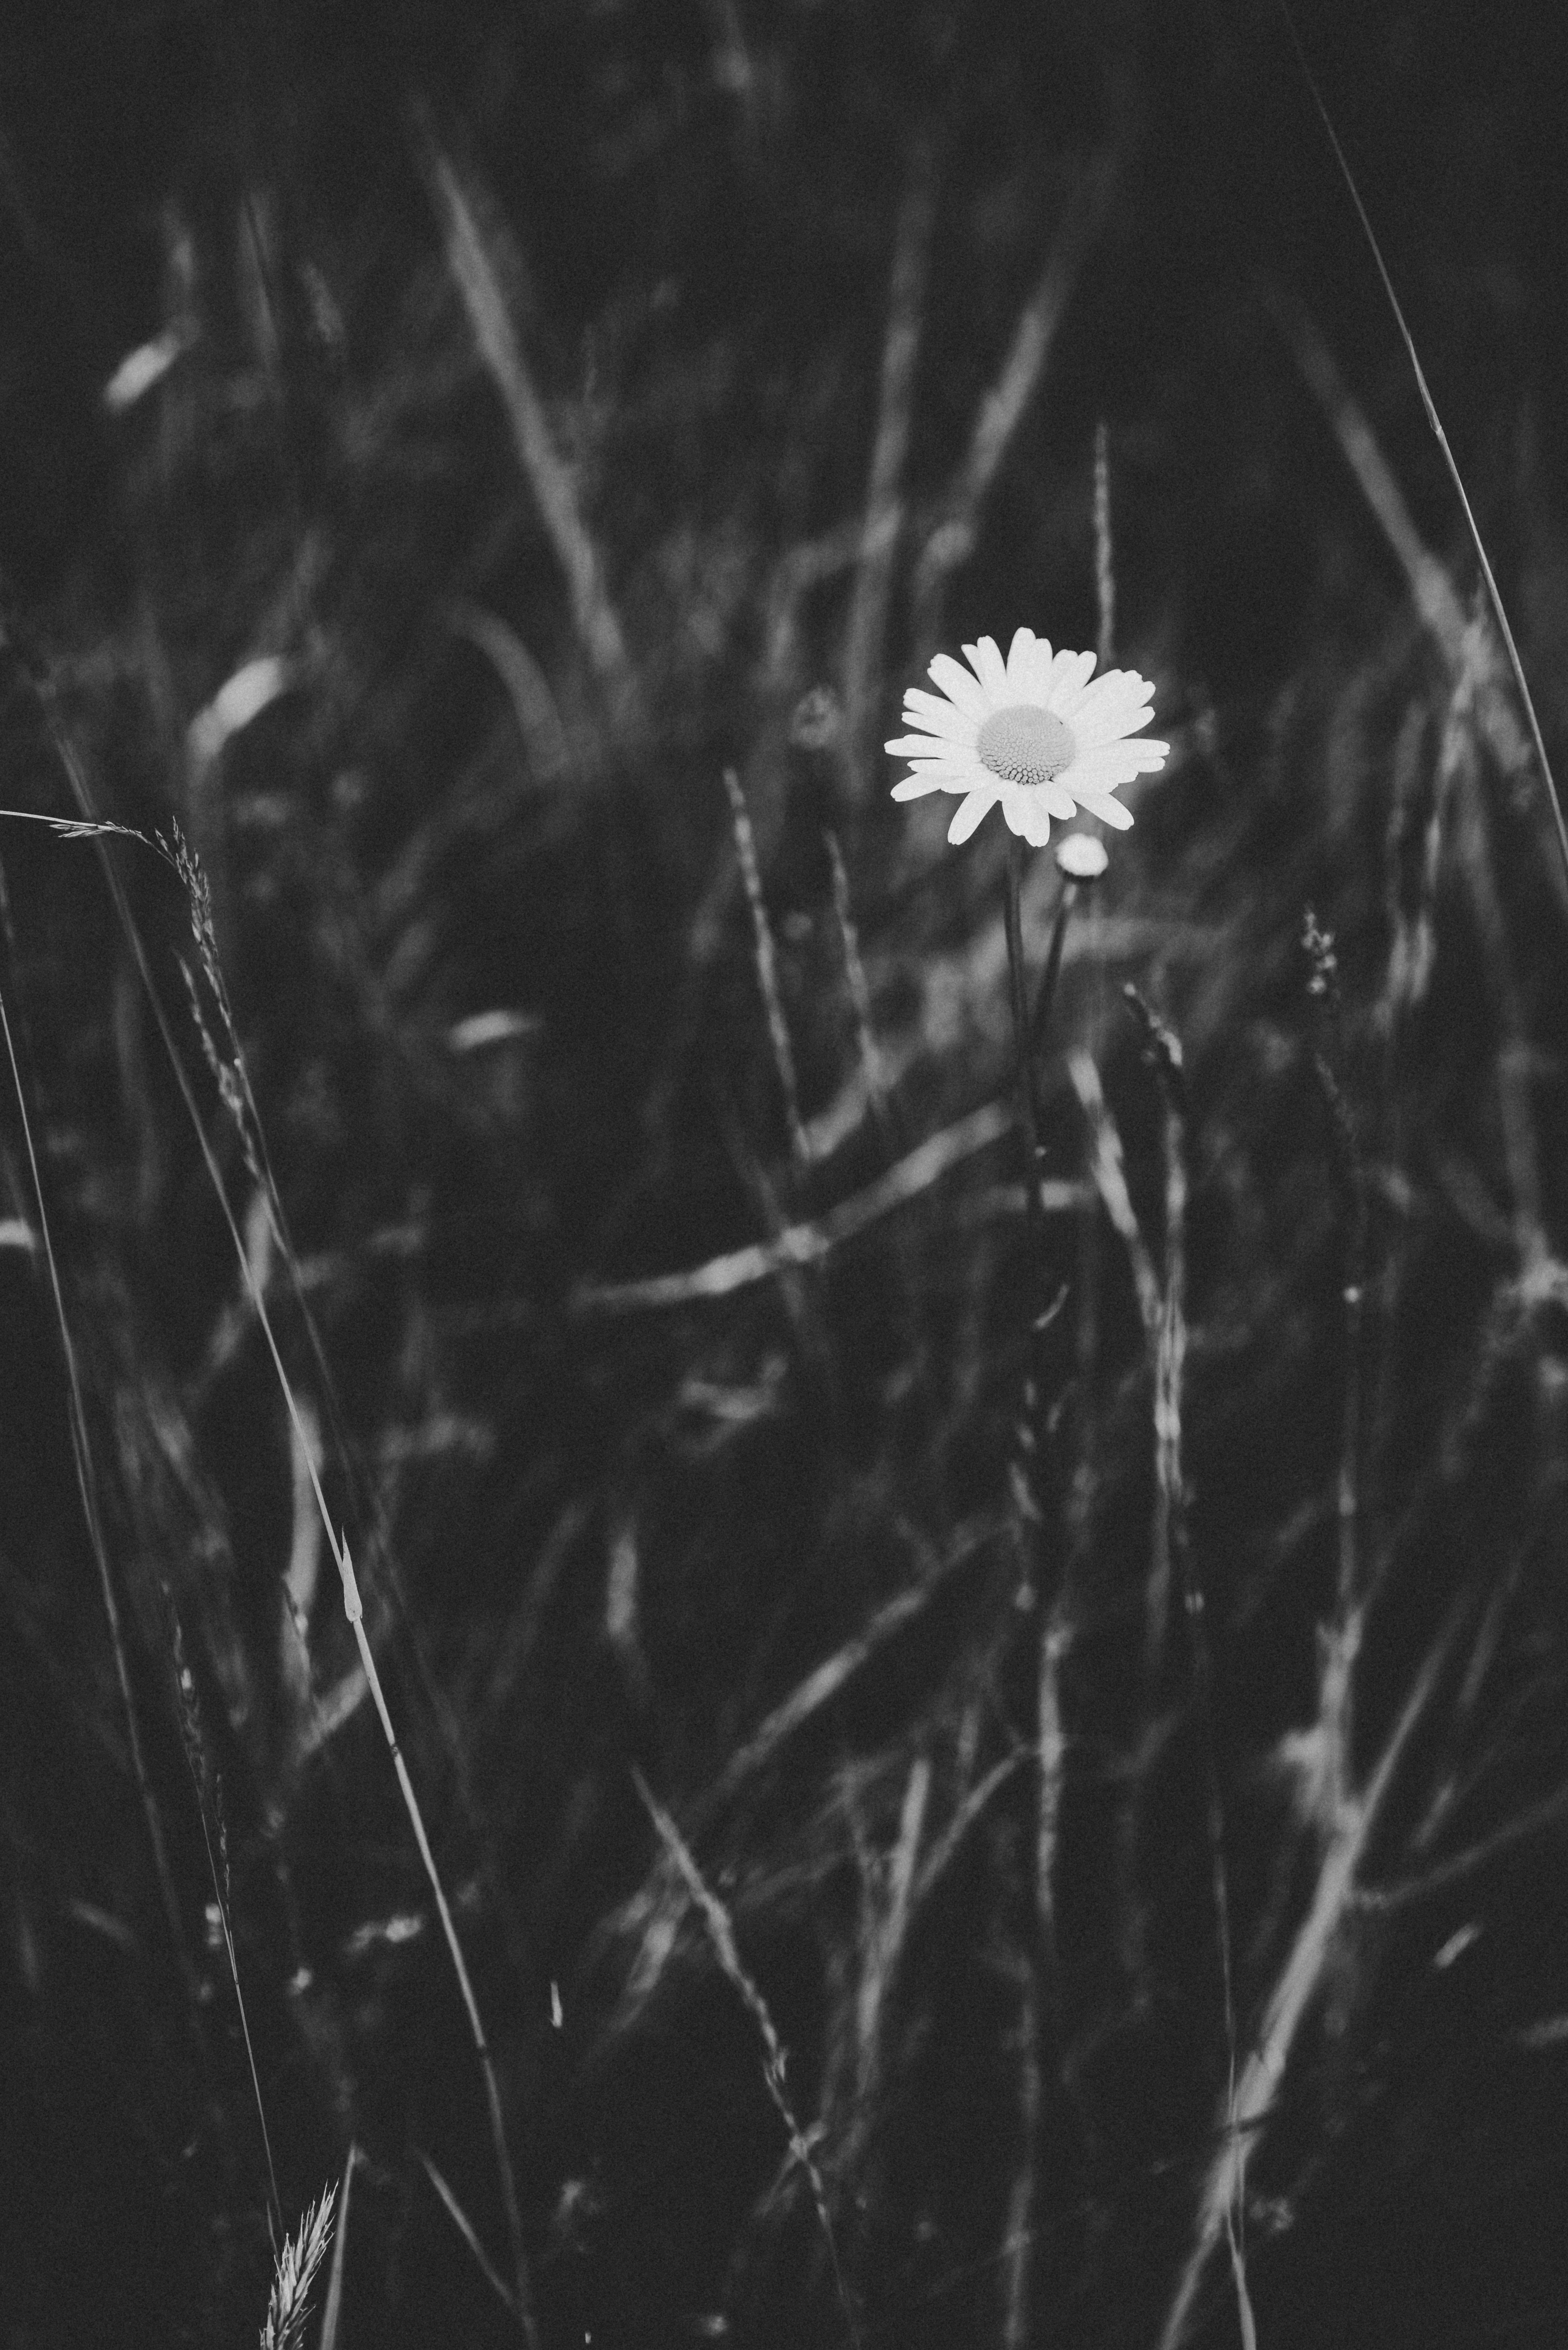
grass, branch, dew, black and white, plant, white, photography, sunlight, leaf, flower, solitude, solo, darkness, black, monochrome, material, spider web, close up, art, mono, dream, kunst, schwarzweiss, blume, einzigartig, monochrom, traum, macro photography, flowering plant, monochrome photography, grass family, plant stem